2024 Ambetter Health 400

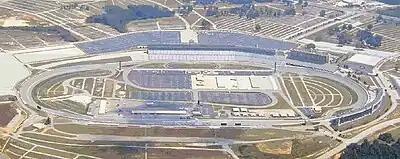
Atlanta Motor Speedway, the track where the race was held.

Atlanta Motor Speedway (formerly Atlanta International Raceway) is a 1.54-mile race track in Hampton, Georgia, United States, 20 miles (32 km) south of Atlanta. It has annually hosted NASCAR Cup Series stock car races since its inauguration in 1960.